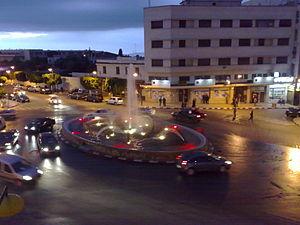
Rond point Camera situé au centre ville de Meknès
Hamria est un grand quartier de Meknès au Maroc, partie construite à partir de 1919.